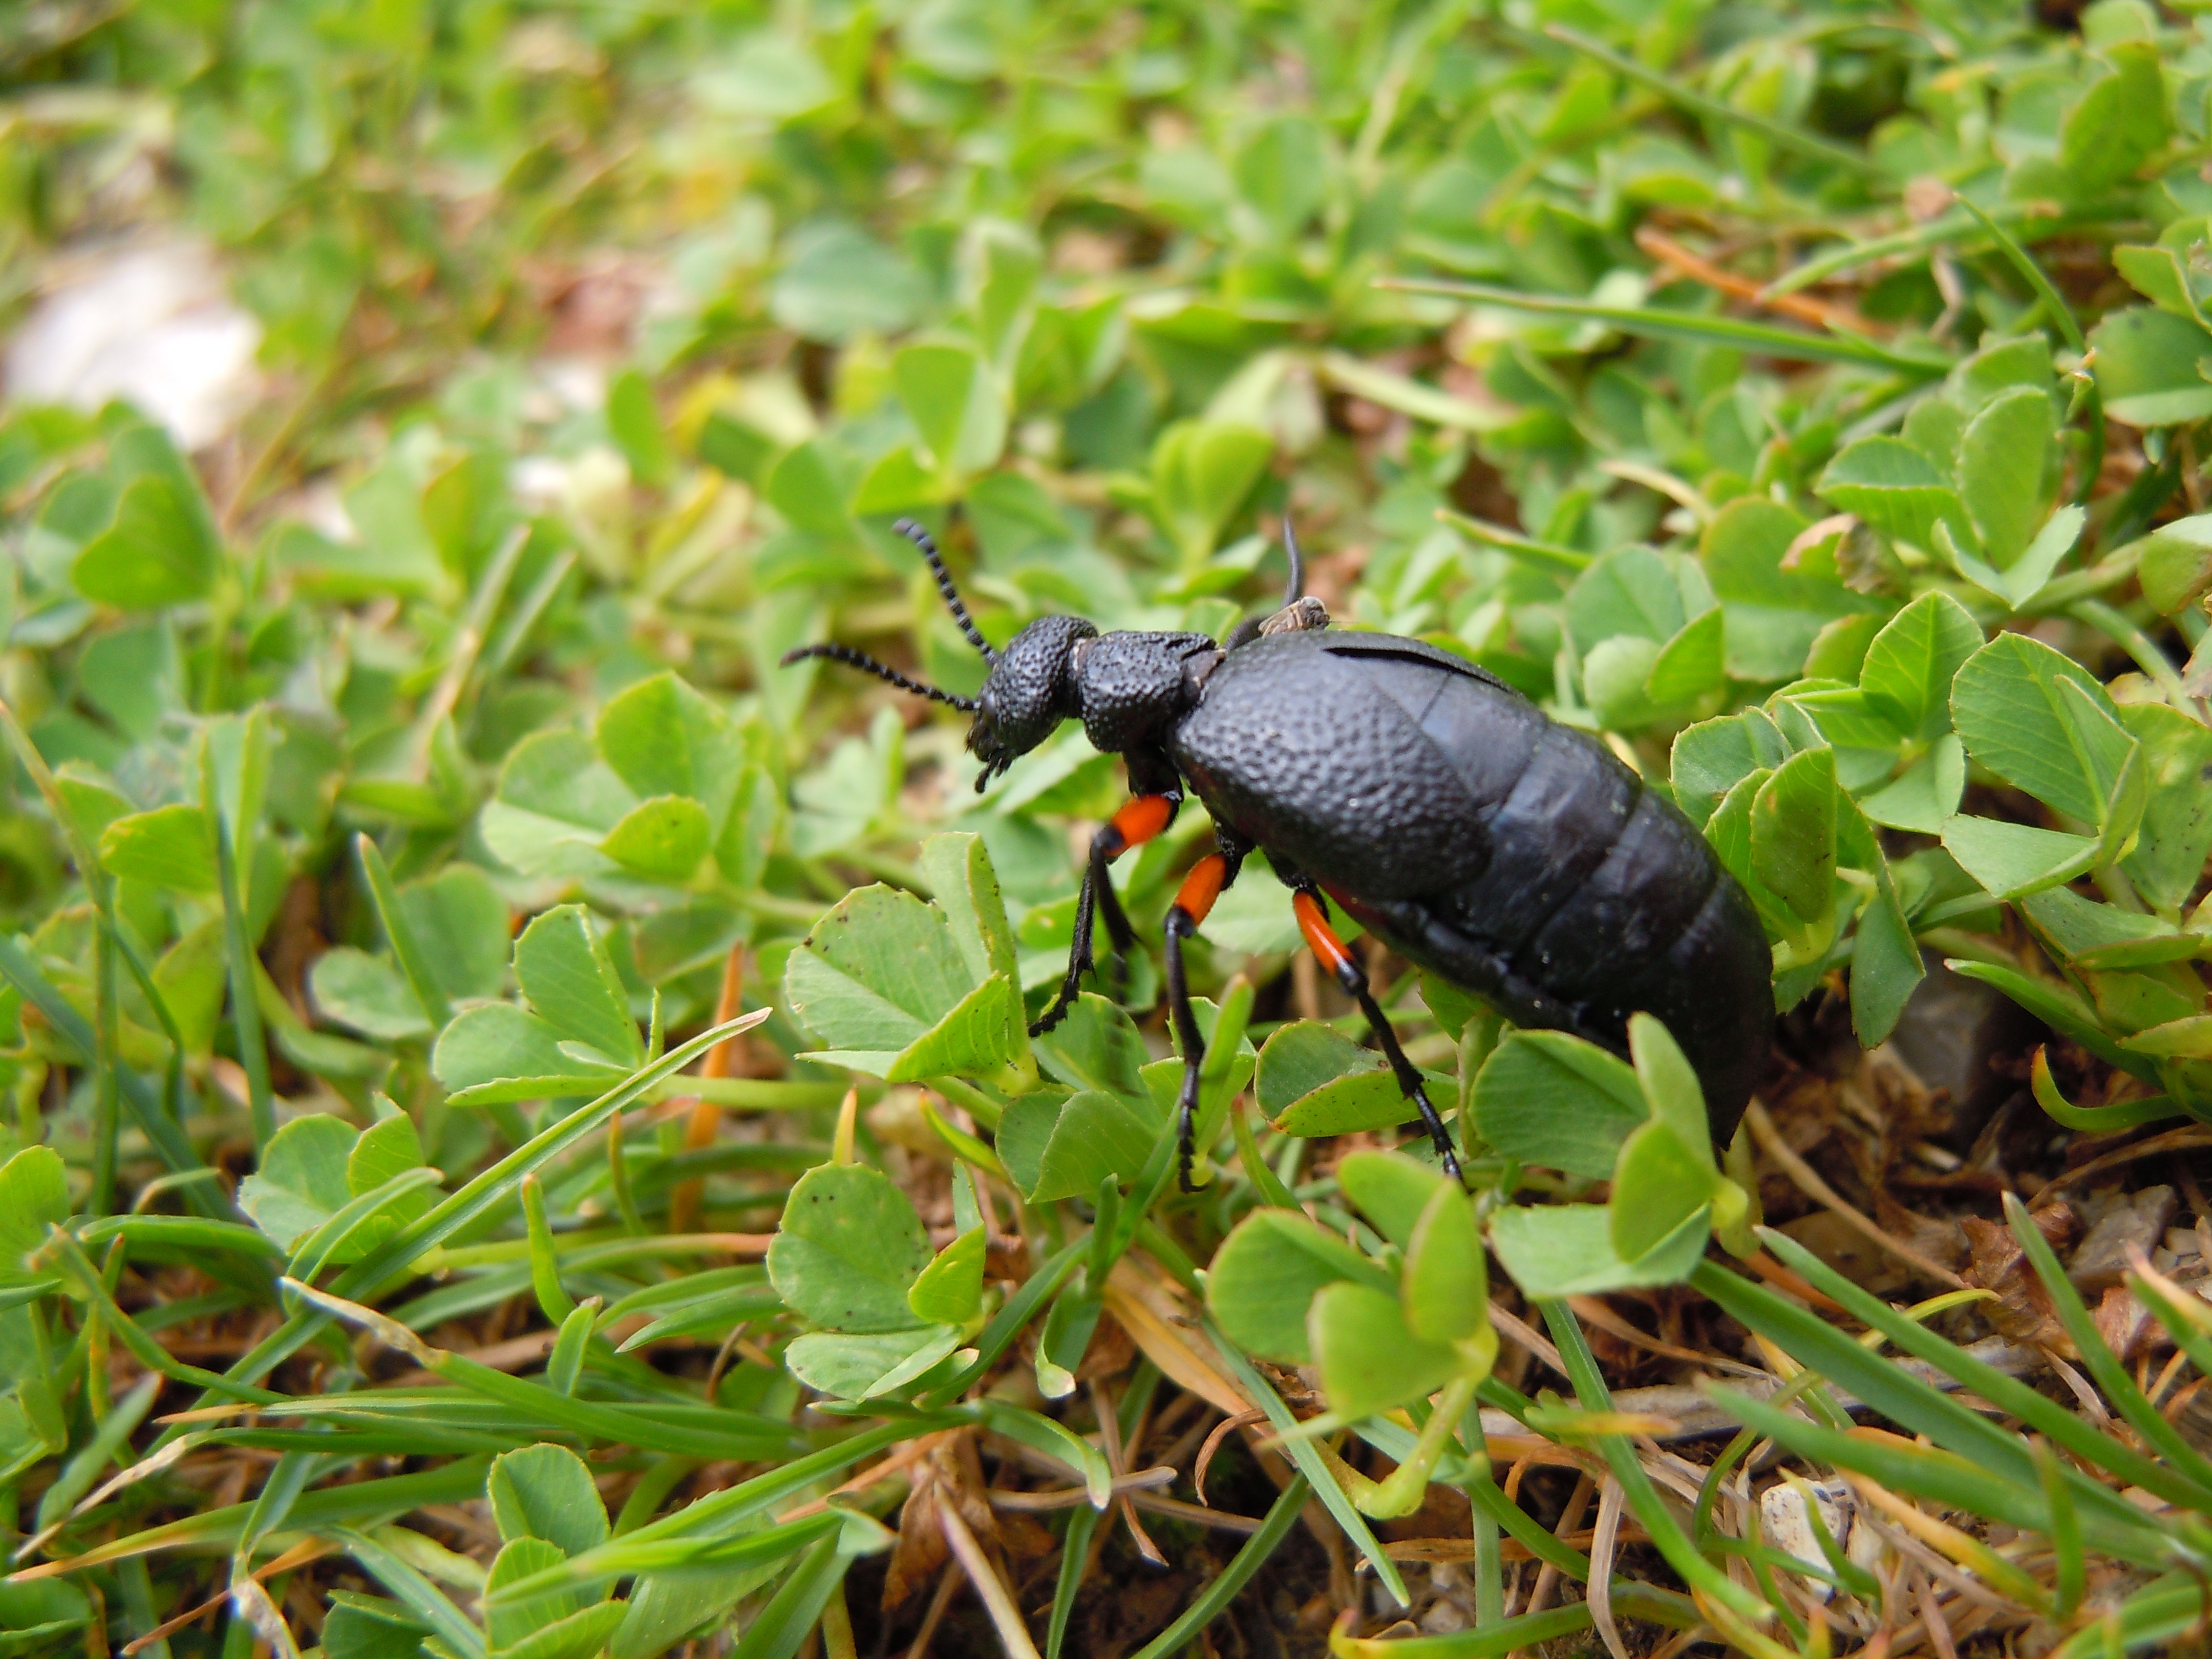
nature, grass, flower, wildlife, spring, green, jungle, insect, bug, black, fauna, invertebrate, beetle, oil beetle